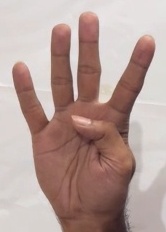
ASL sign: 4